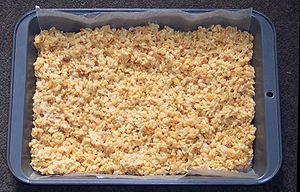
Un carré Rice Krispies est un dessert sucré fait de céréales Rice Krispies, de margarine ou de beurre fondu et de guimauve fondue.